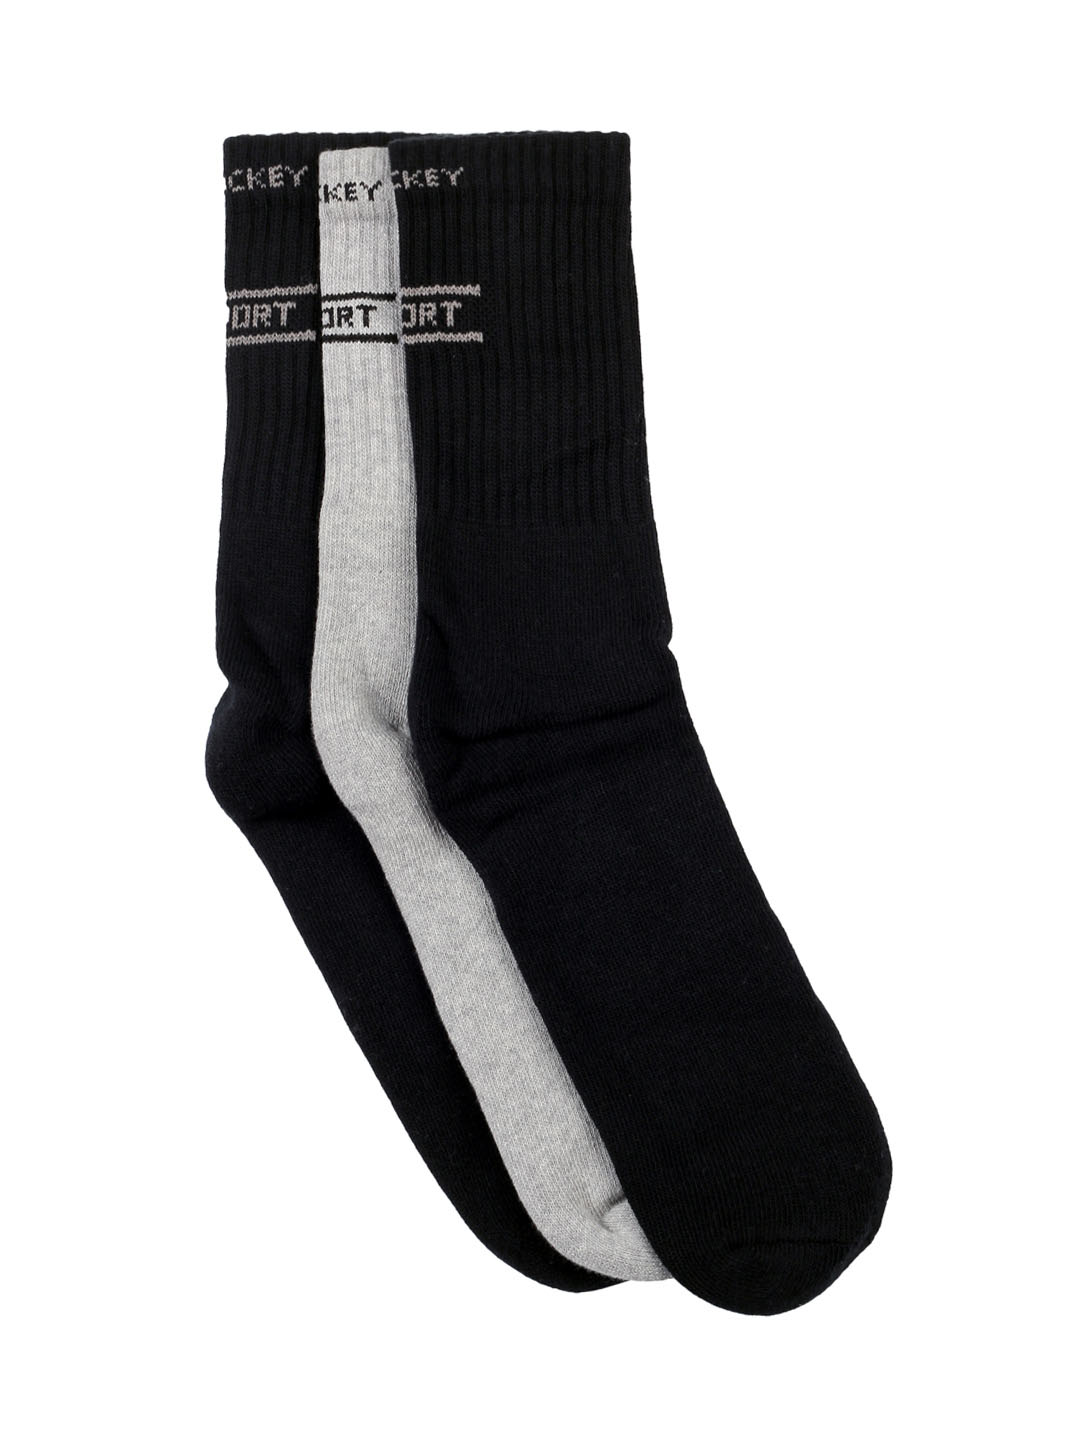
Jockey LCESCBRA Men Pack of 3 Socks 2004
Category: Accessories / Socks / Socks
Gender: Men
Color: Black
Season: Summer 2016
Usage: Sports